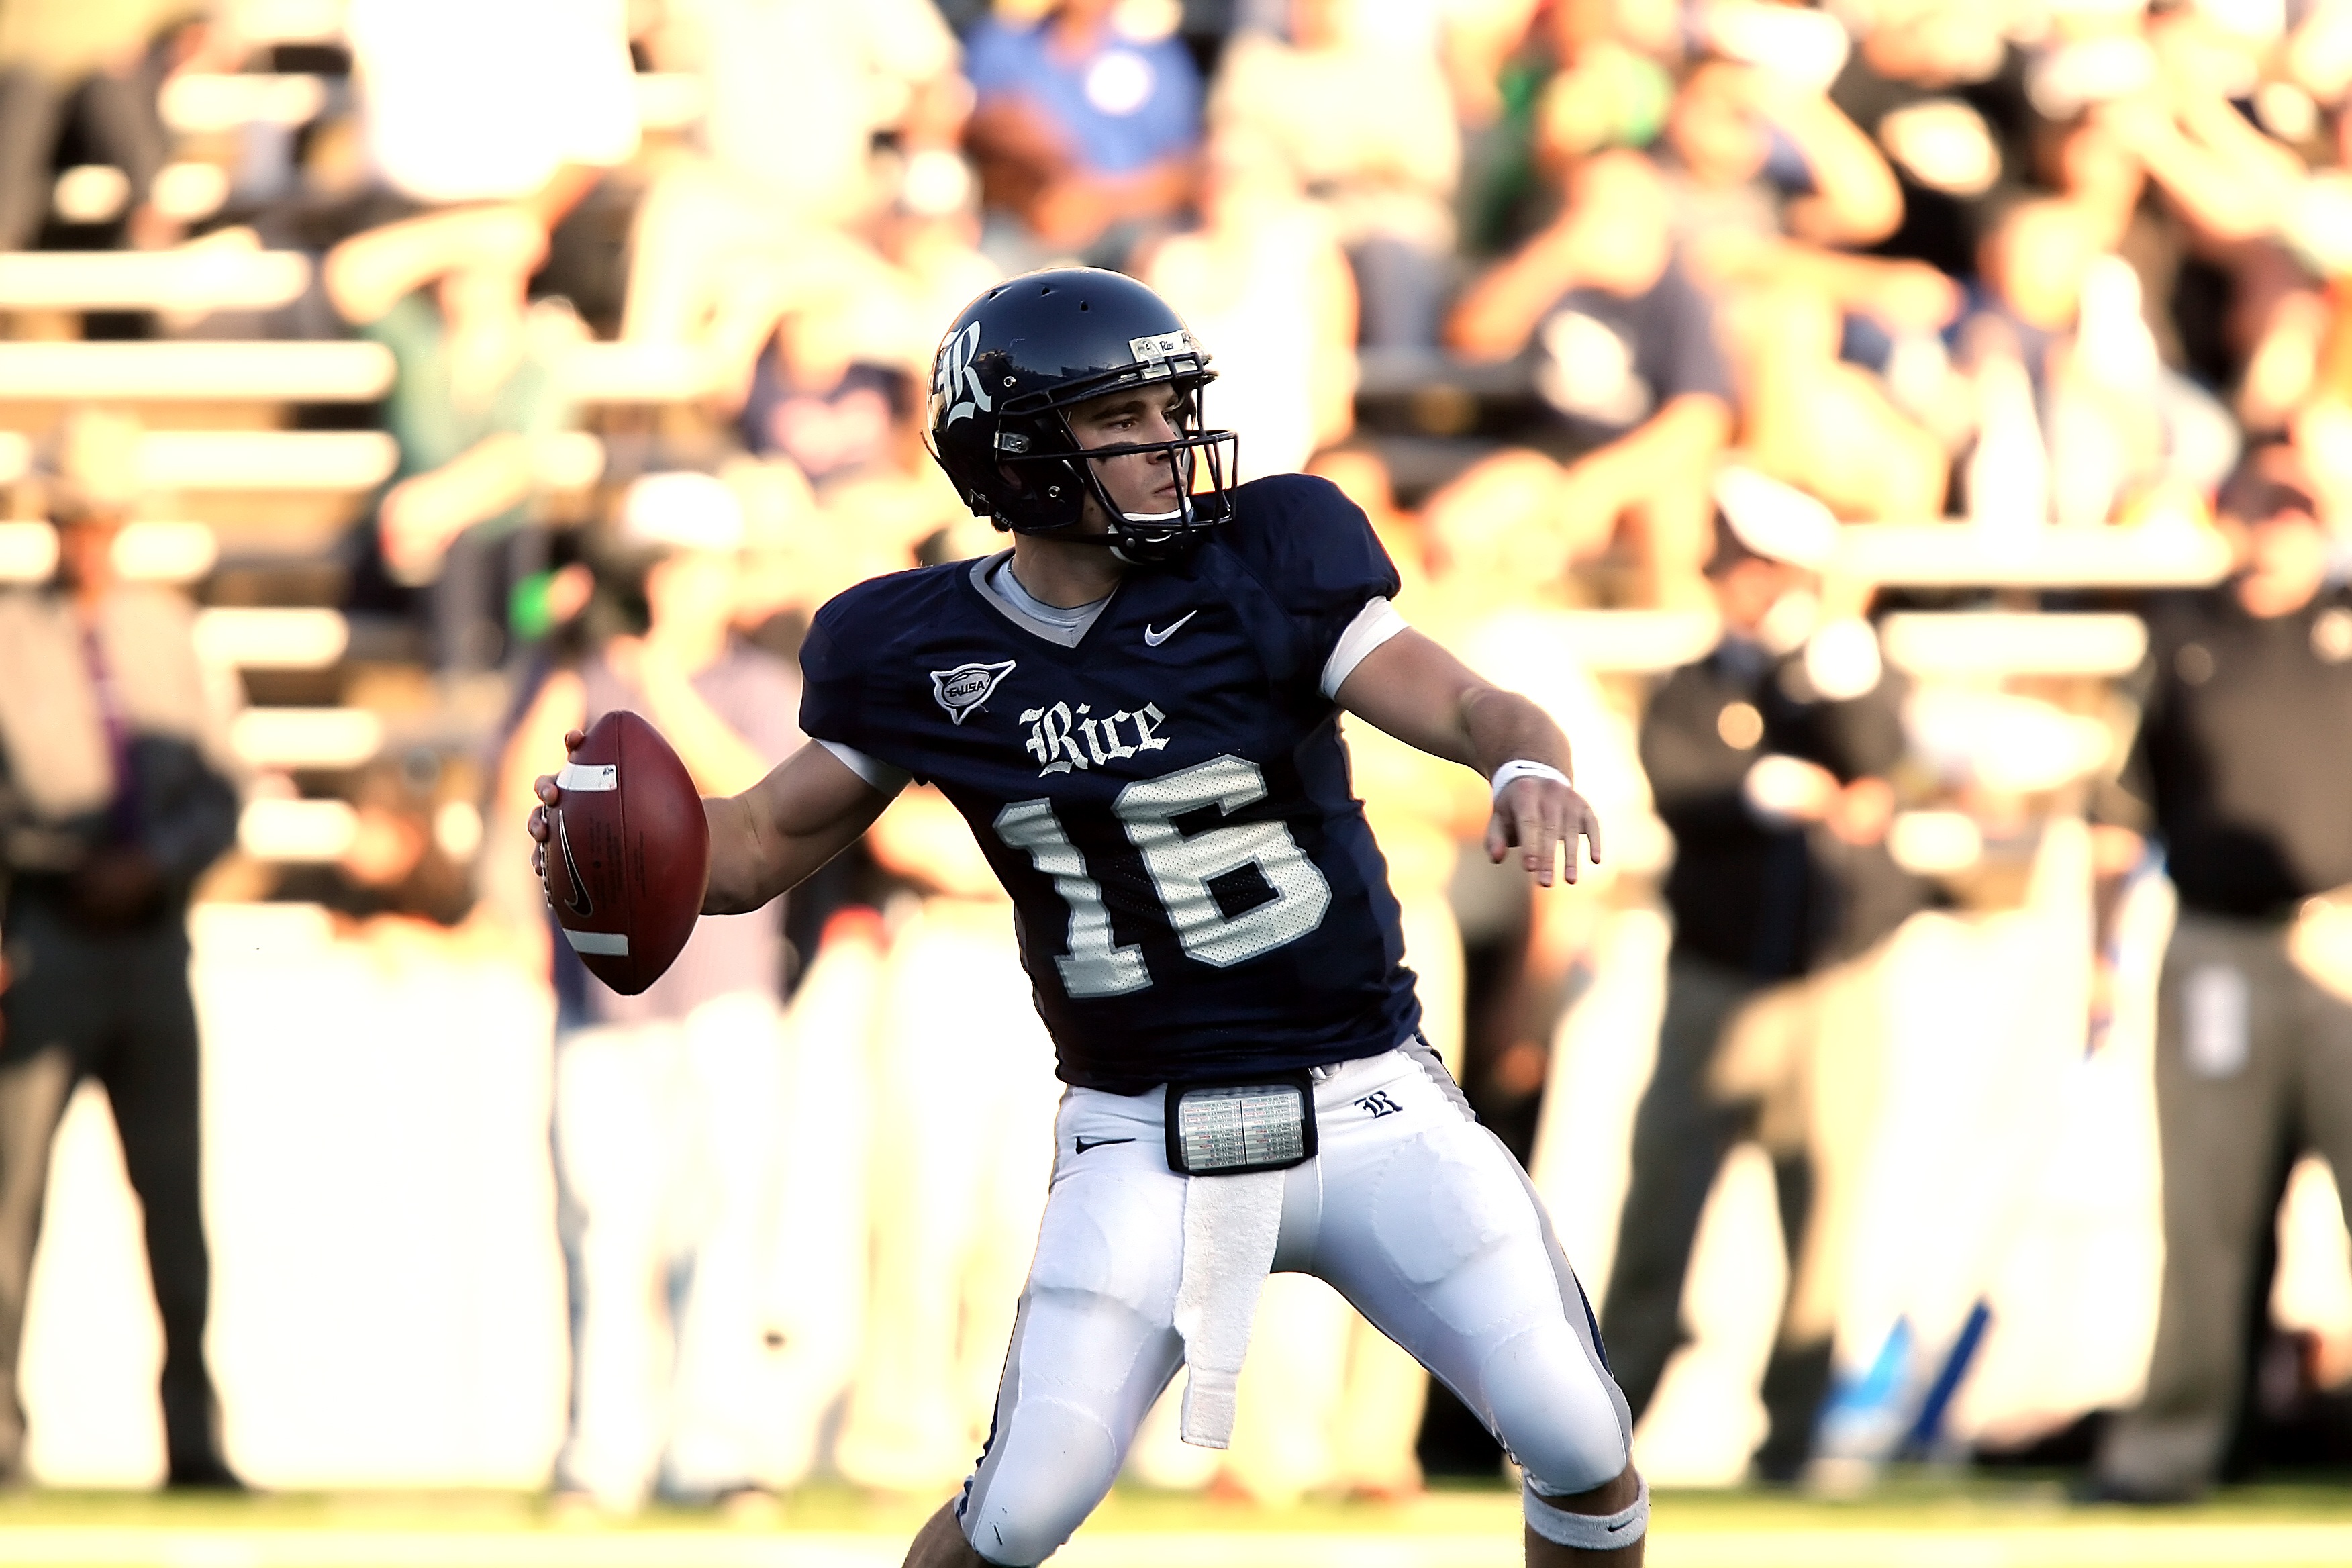
sport, male, action, soccer, football, headgear, player, throw, competition, american football, focus, sports, helmet, ball, uniform, competitive, texas, throwing, texan, determined, passing, football player, gridiron, quarterback, competitive sport, tossing, baseball positions, gridiron football